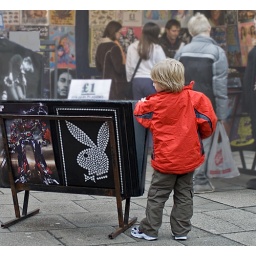
PJ-16 oCT 909 boy in red